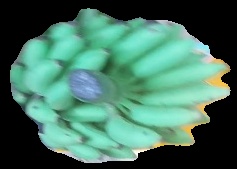
Variety: elakki-bale
Grade: grade2